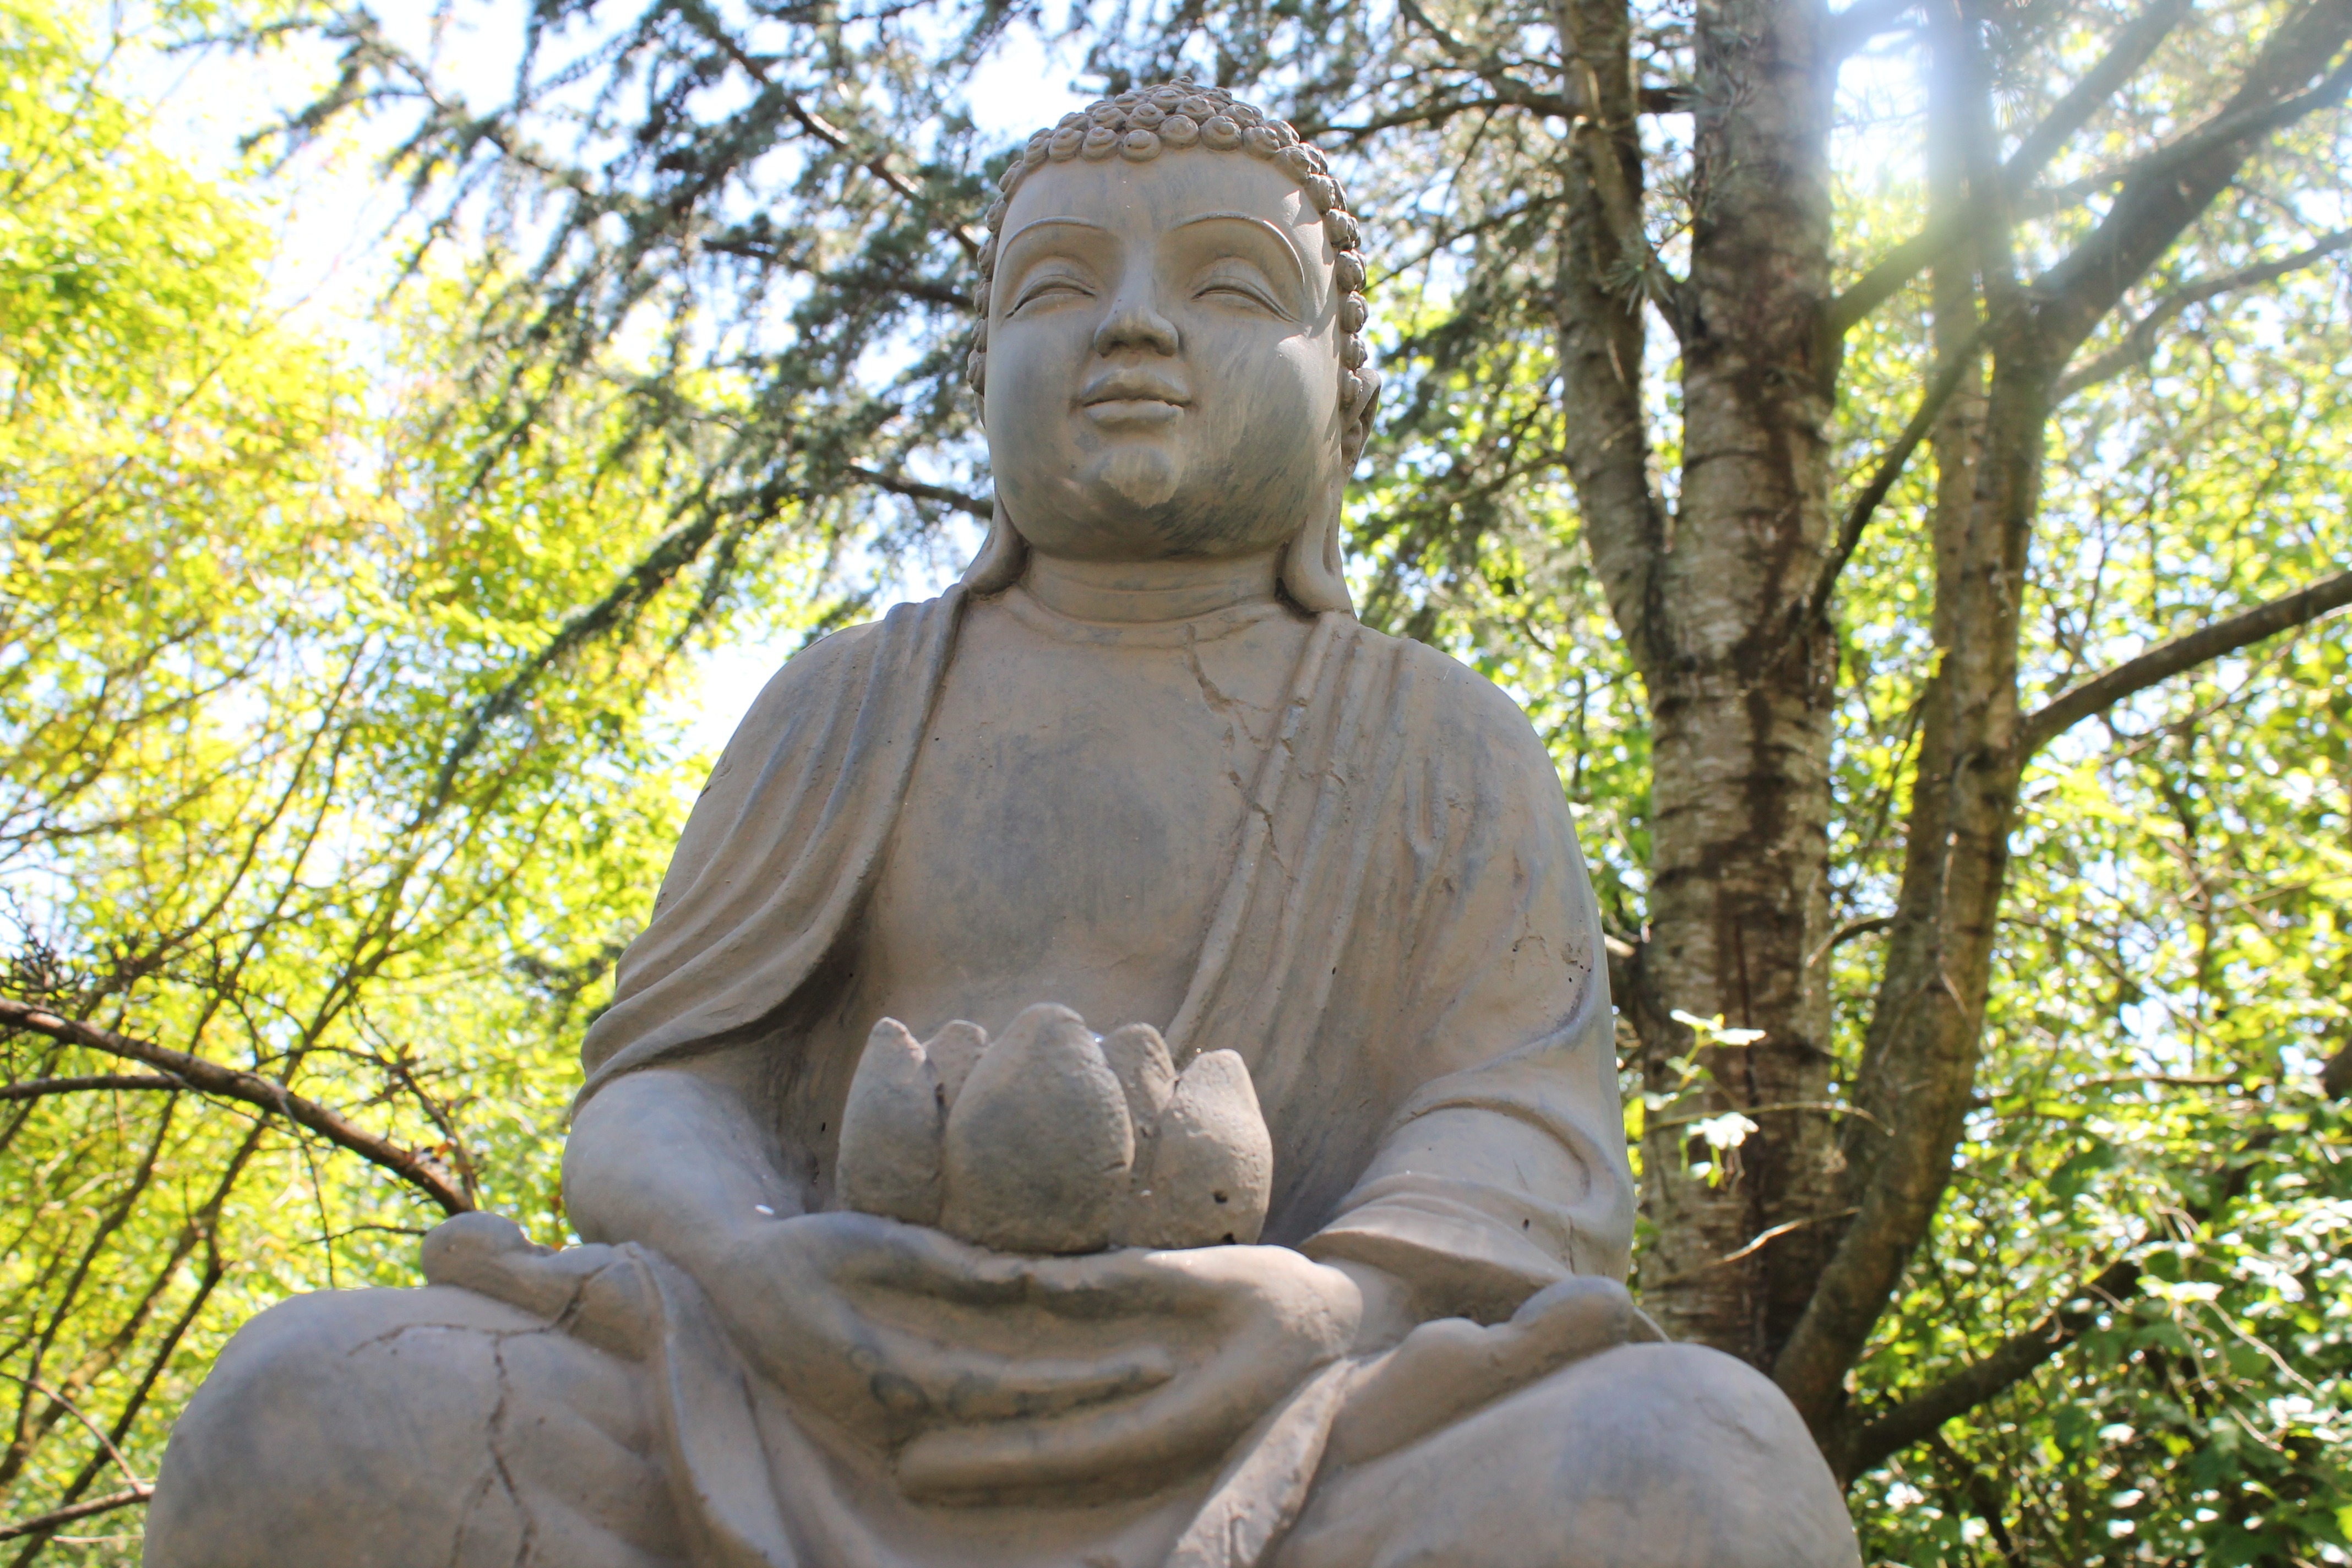
monument, statue, buddhism, sculpture, art, meditation, temple, figurine, eastern, carving, gautama buddha, siddhartha gautama